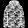
Label: Coat